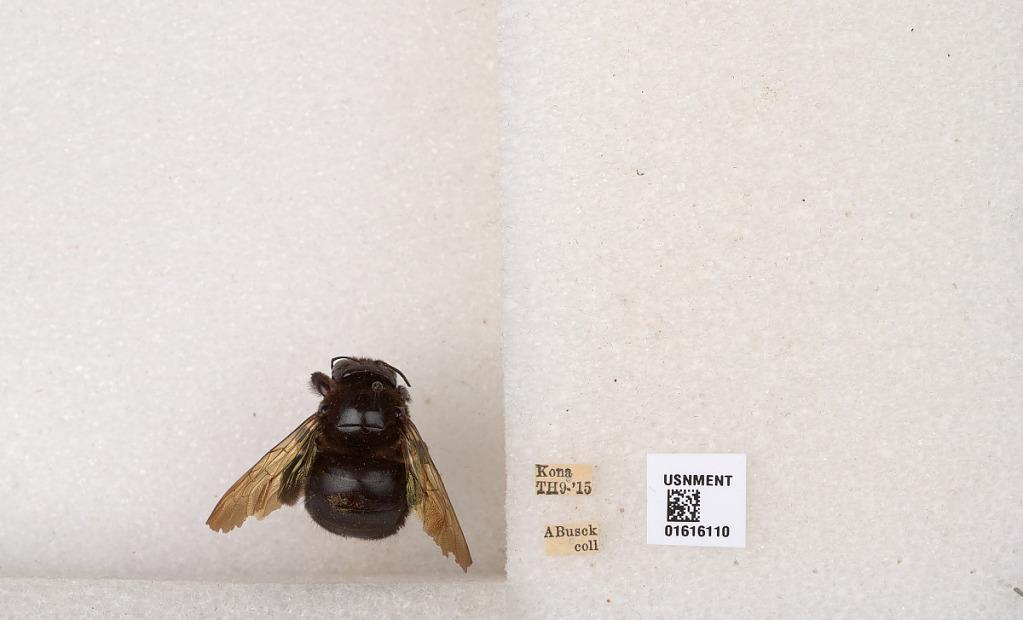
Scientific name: Xylocopa (Neoxylocopa) sonorina Smith
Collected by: A. Busck
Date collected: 1915-9-1
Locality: Kona, TH